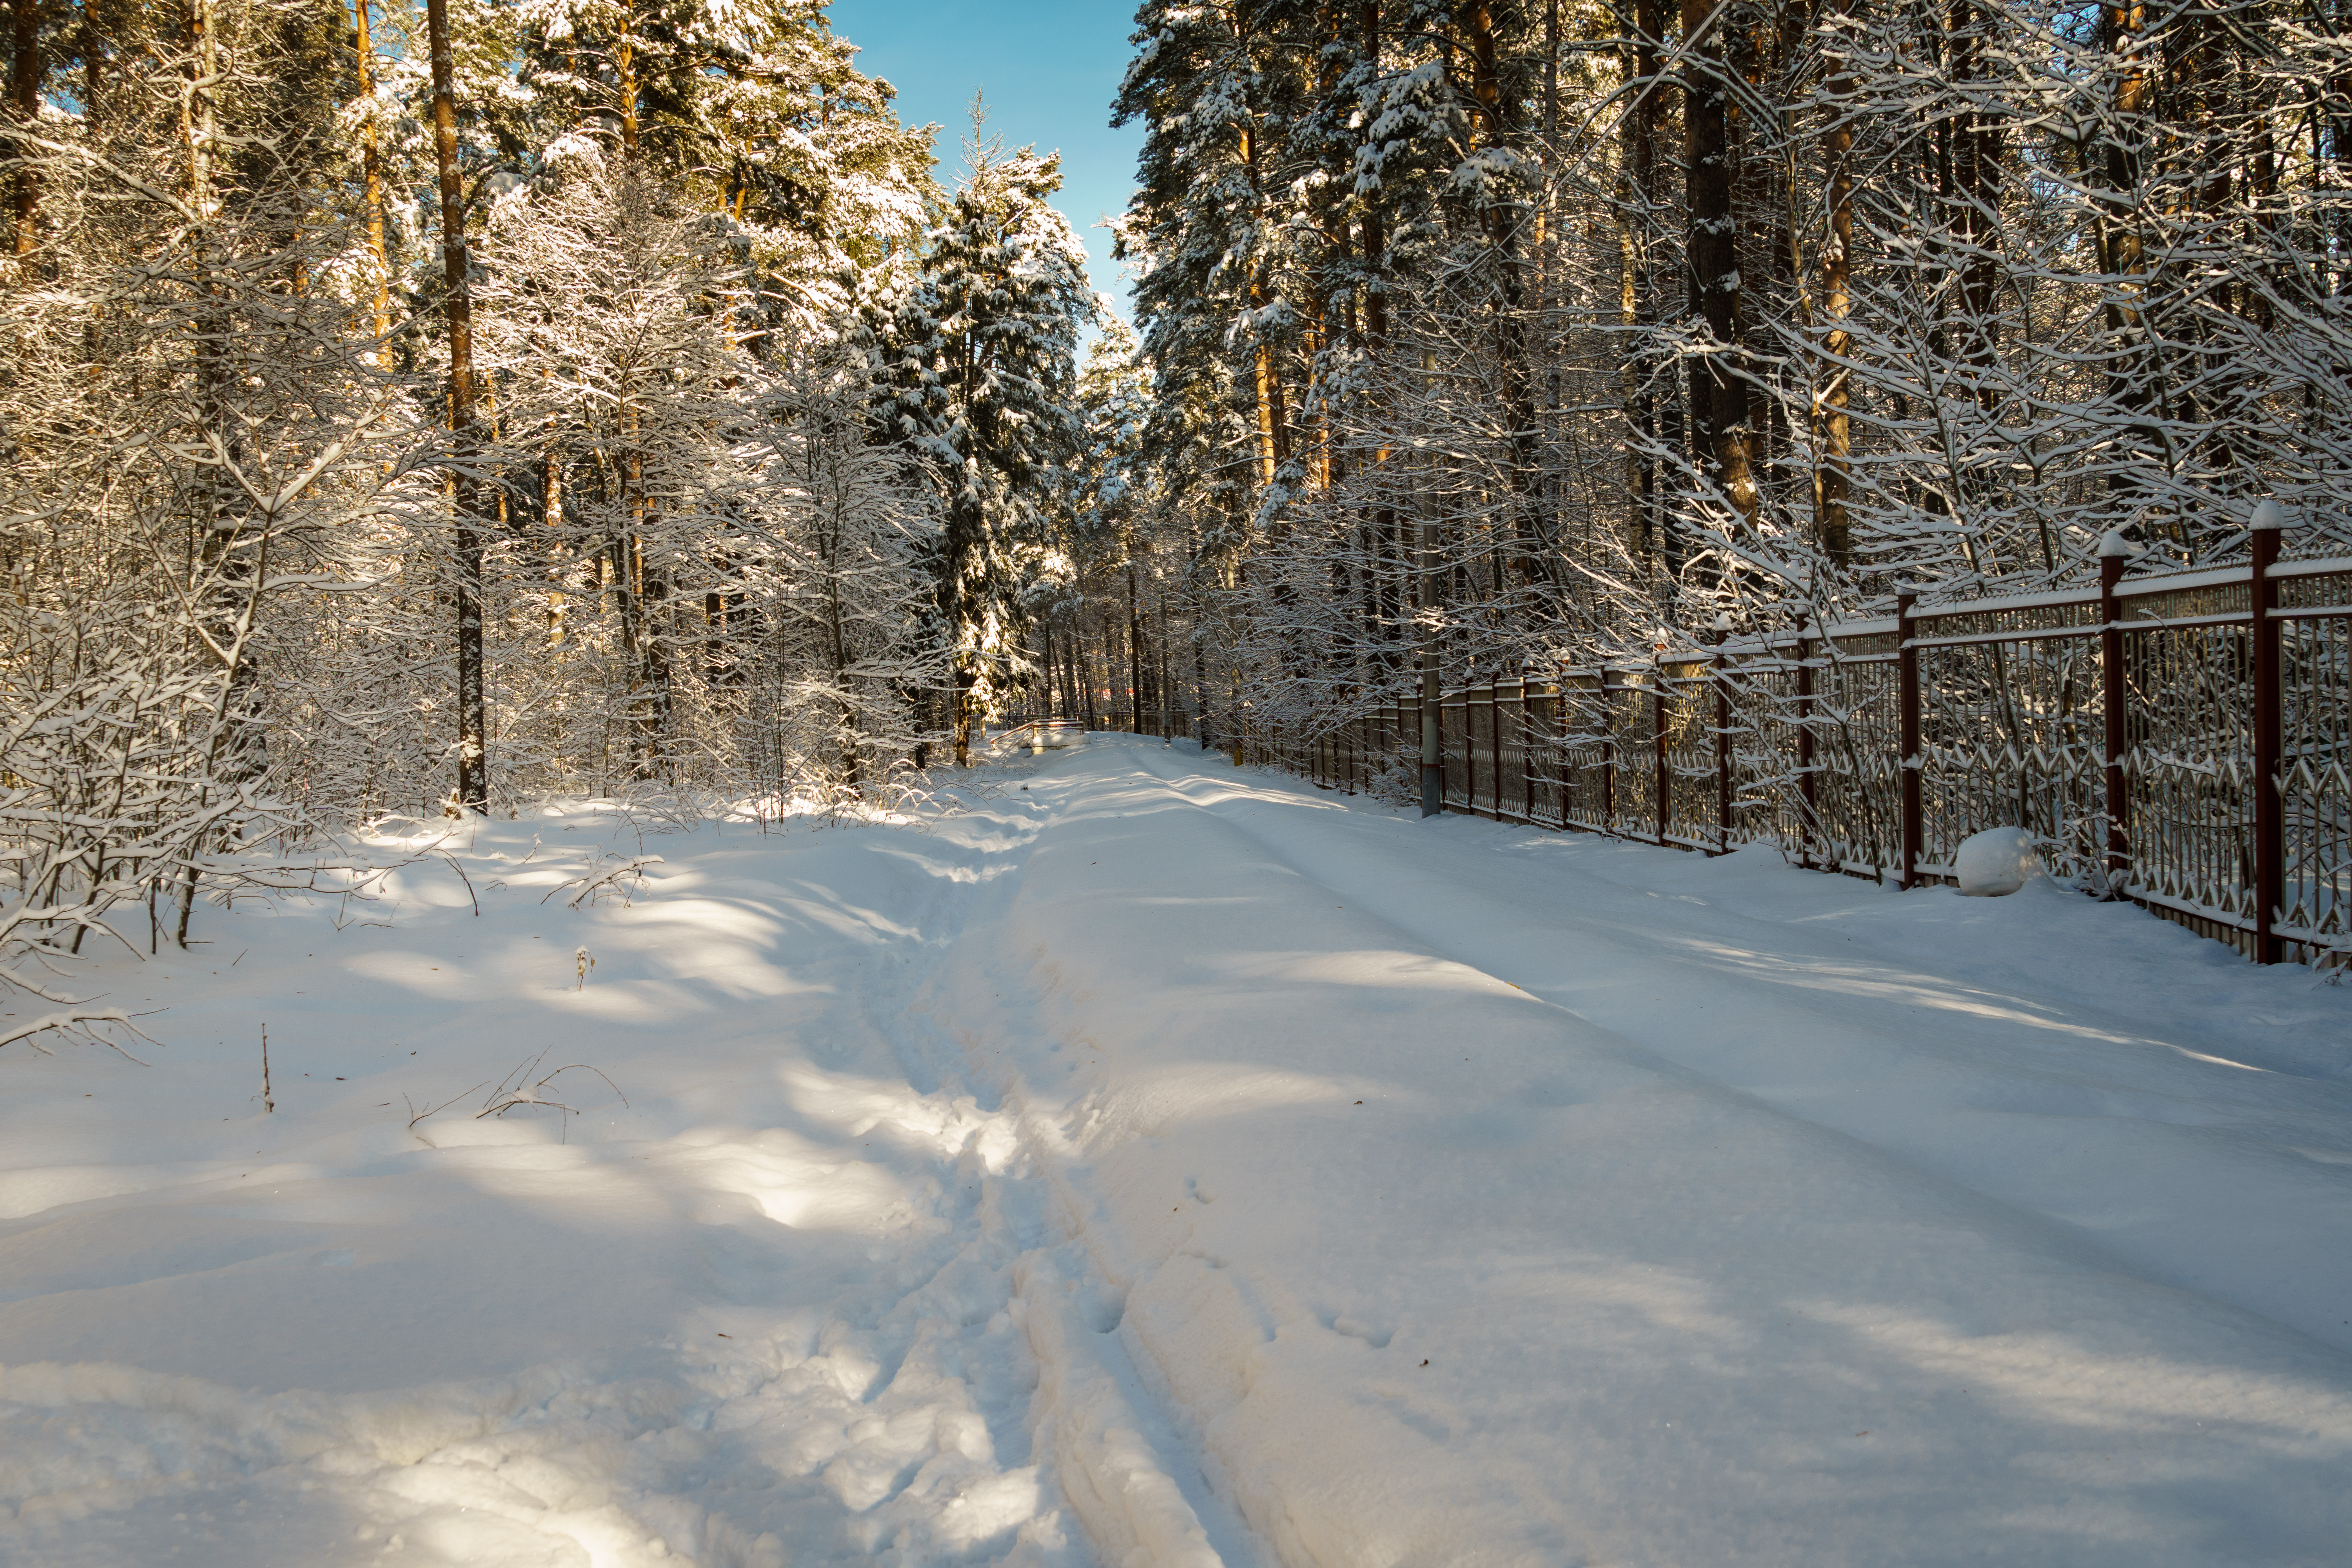
snow, winter, frost, cold, trees, railway, station, branches, white, wintry, snowfall, sky, mysterious, nature, landscape, calm, picturesque, Kratovo Children's Railway, branch, freezing, sunlight, twig, slope, spruce fir forest, fence, grove, precipitation, temperate coniferous forest, Northern hardwood forest, temperate broadleaf and mixed forest, woodland, larch, fir, shadow, deciduous